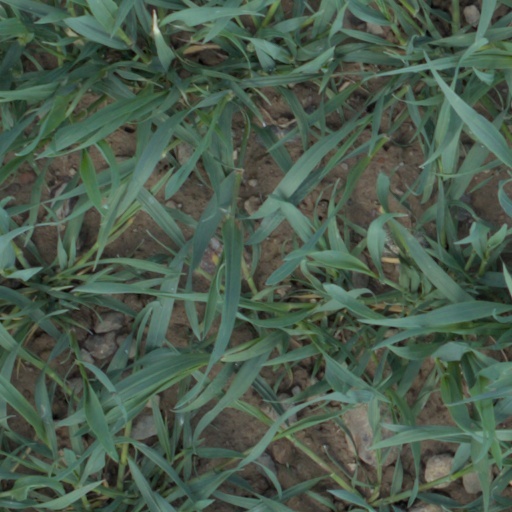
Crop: wheat